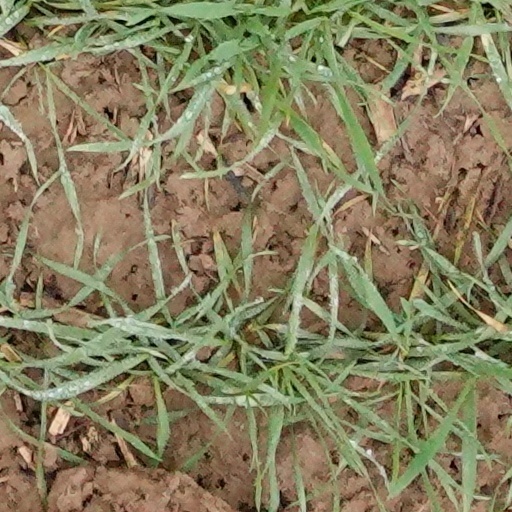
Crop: wheat